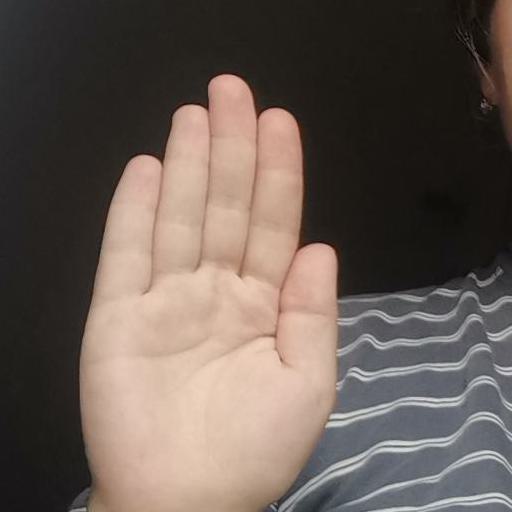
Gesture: stop